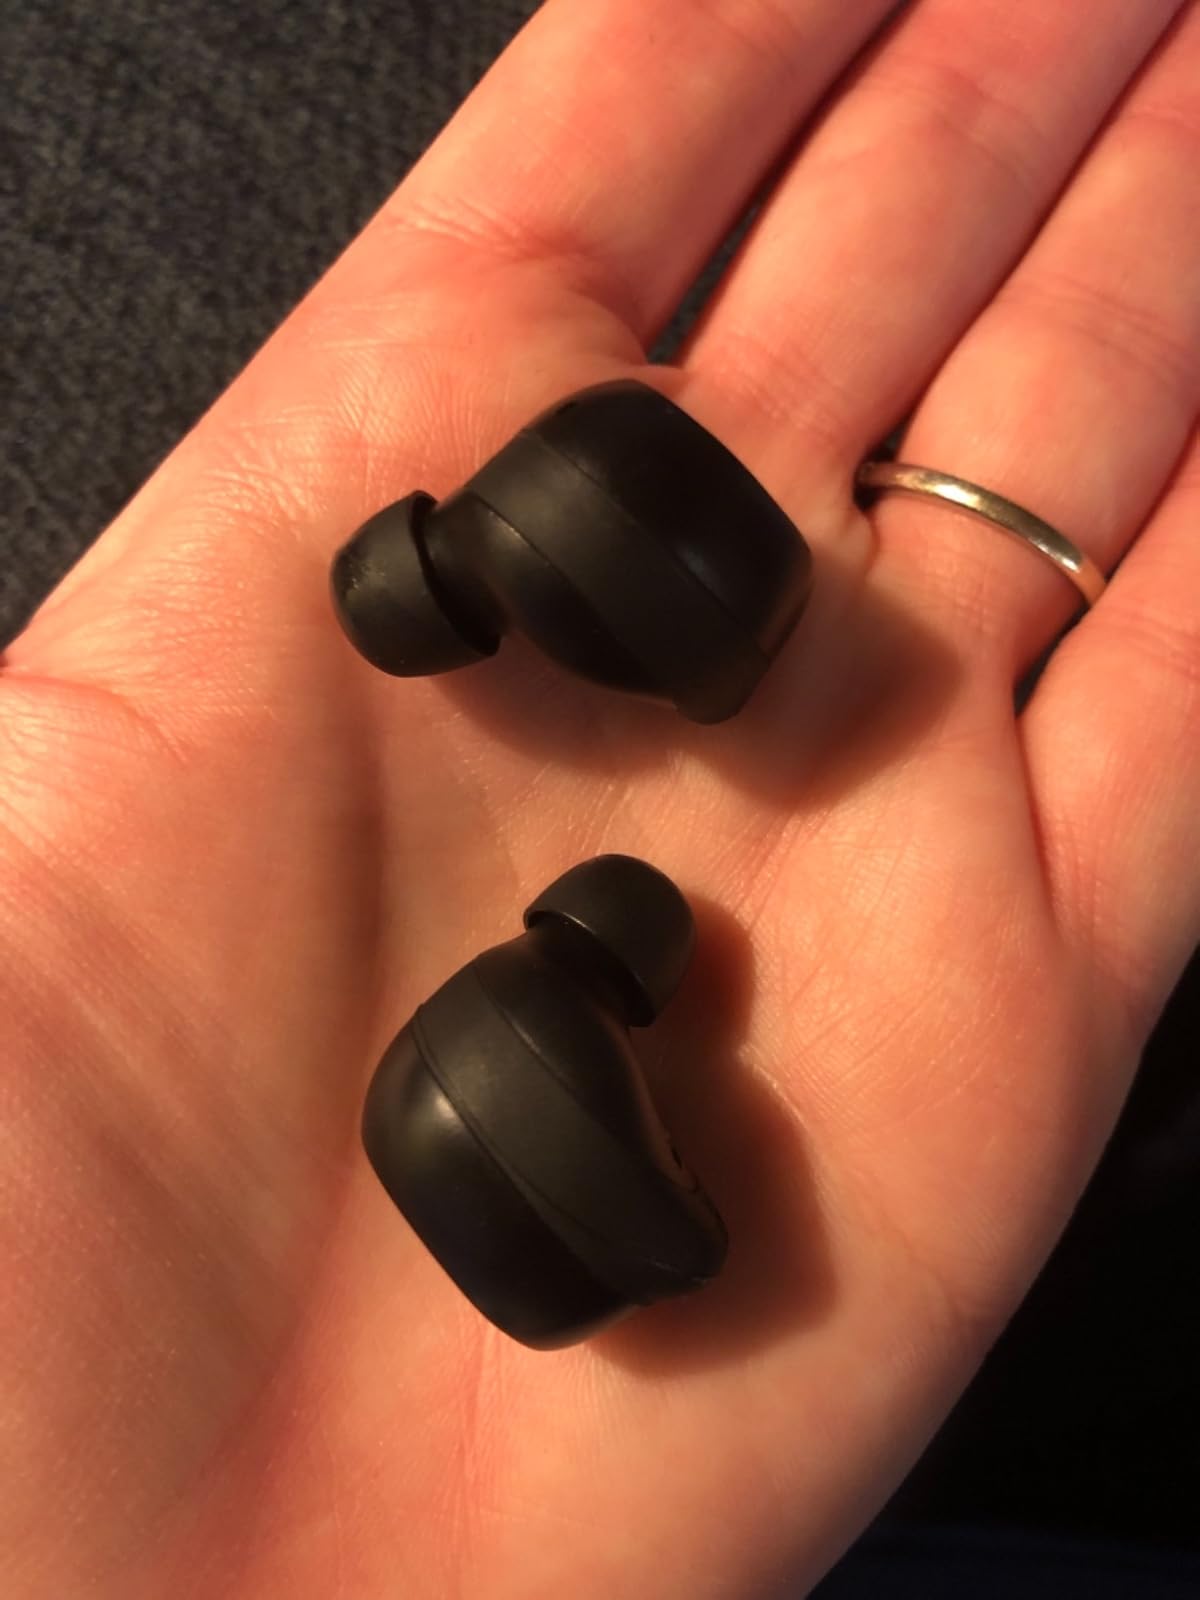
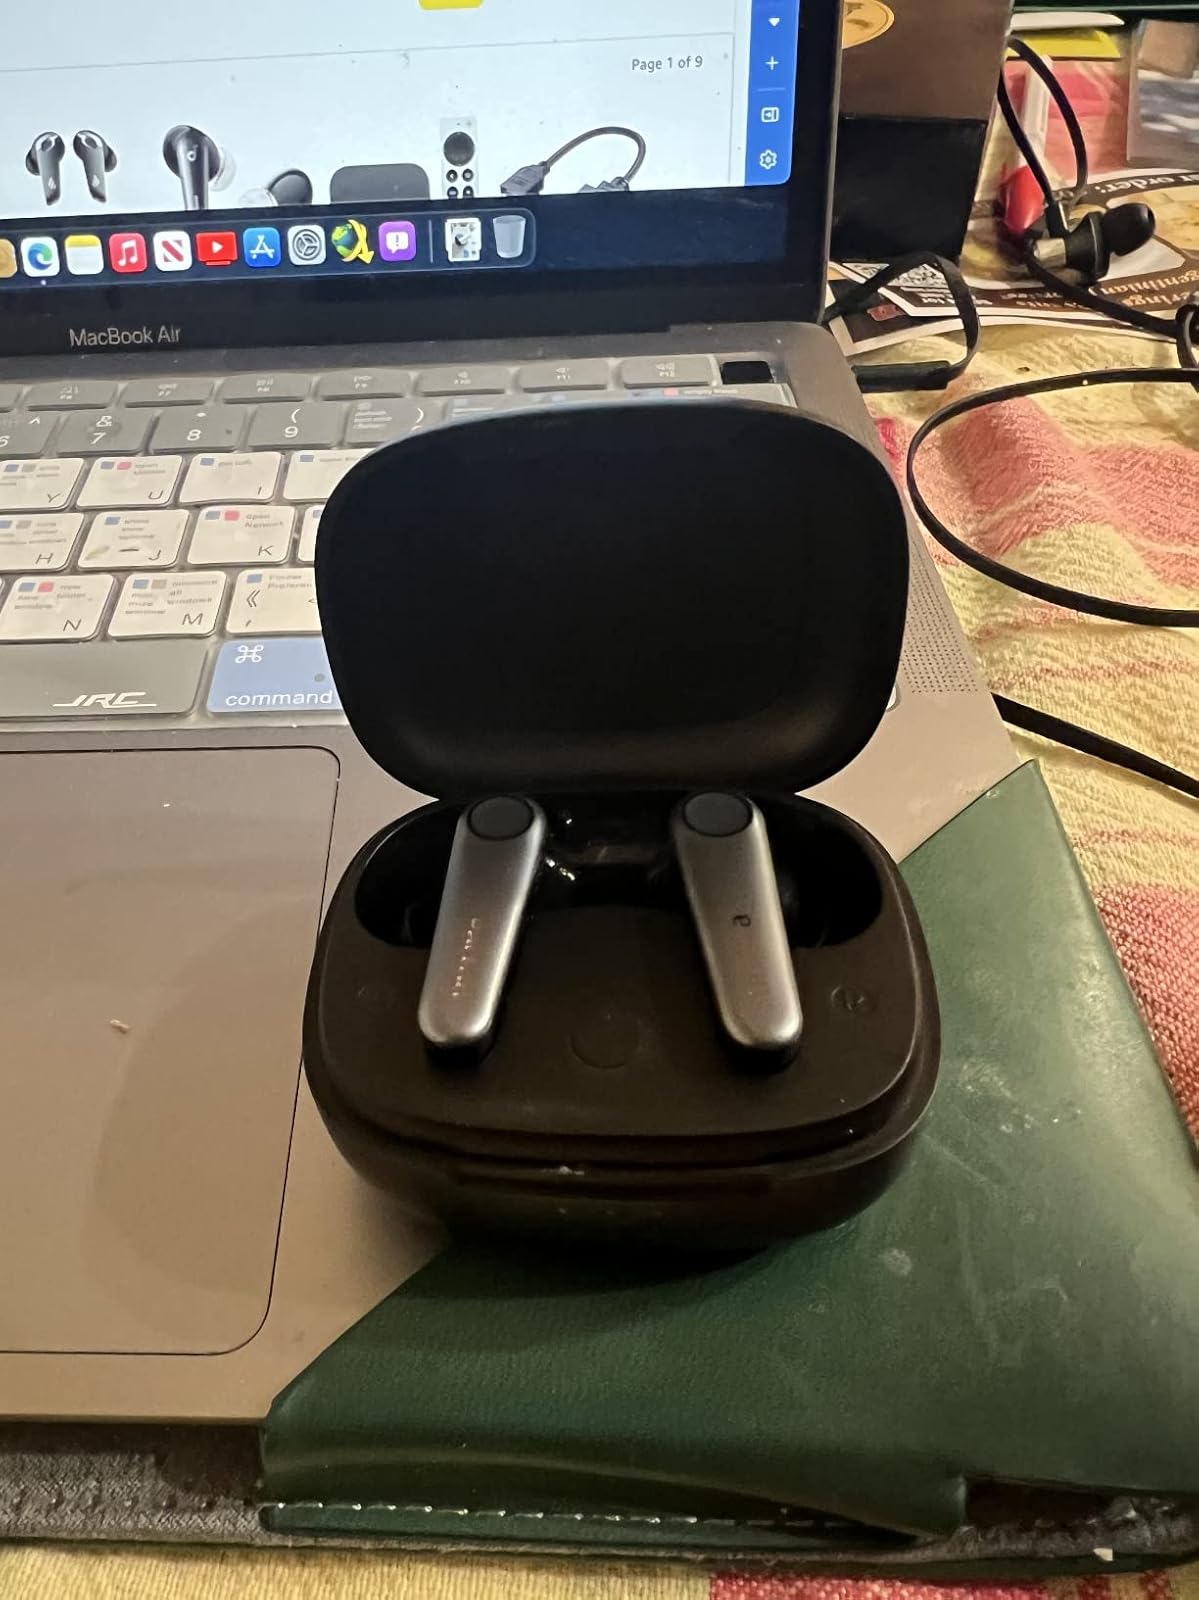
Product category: earbuds
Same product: no